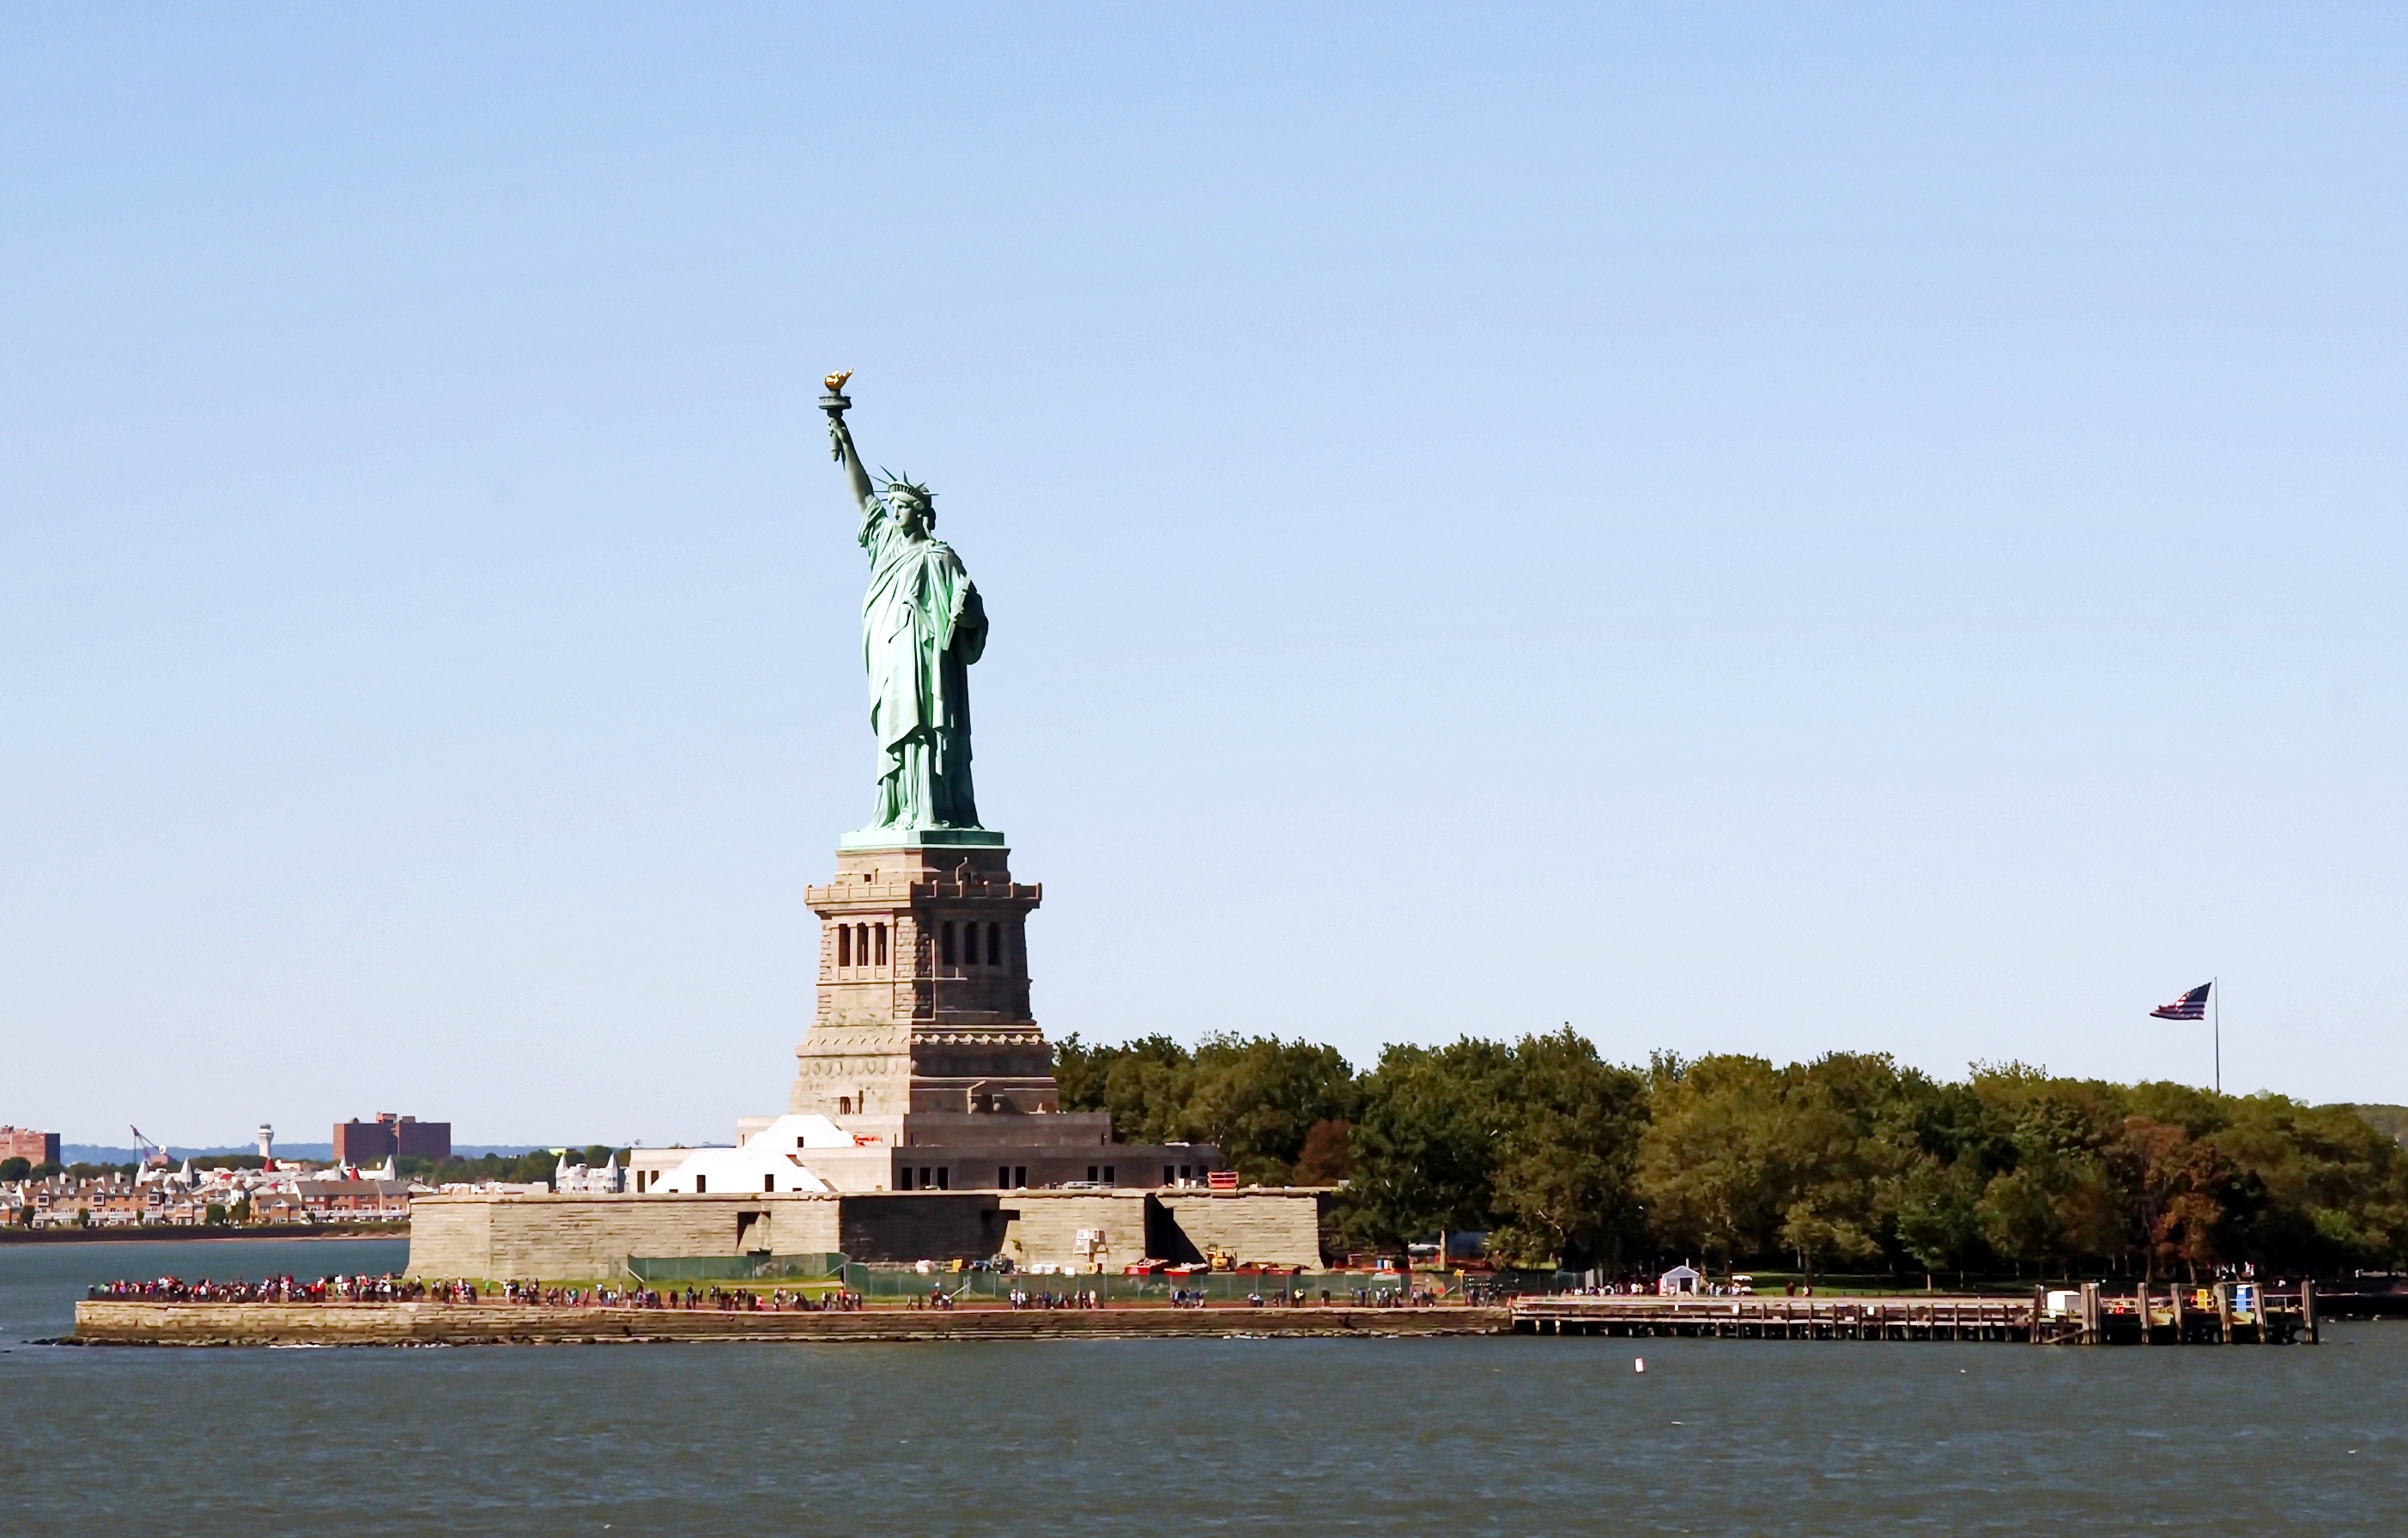
sea, coast, new york, manhattan, monument, vacation, statue, tower, bay, landmark, freedom, tourism, united states